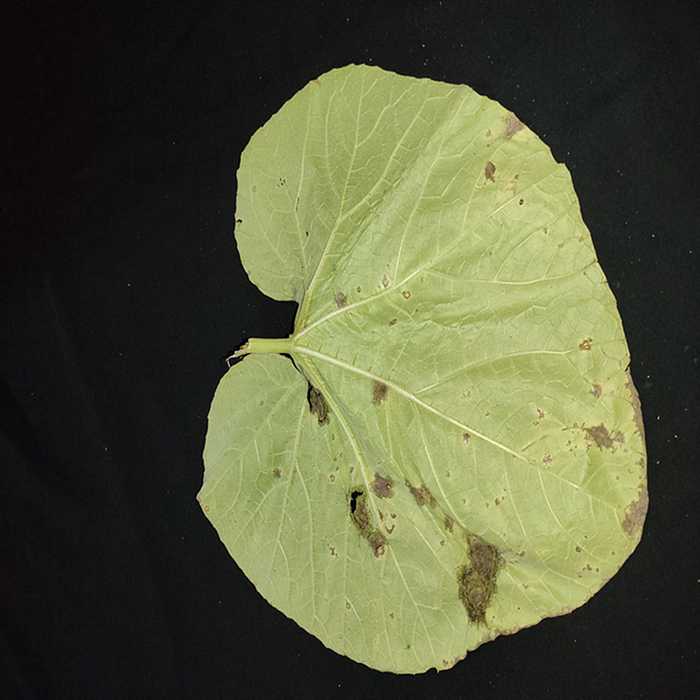
Plant: Bottle gourd
Label: Downey mildew